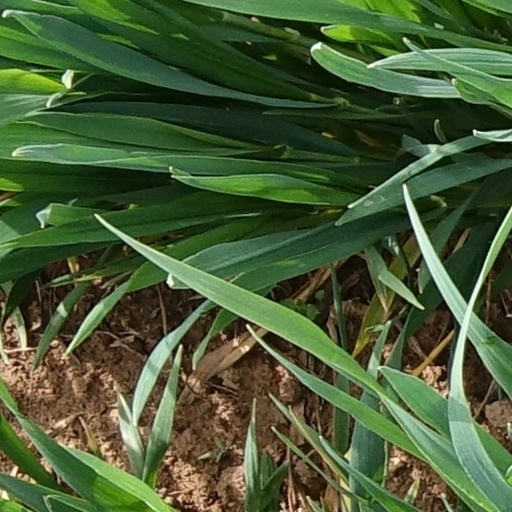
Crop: wheat